Christianization of Poland

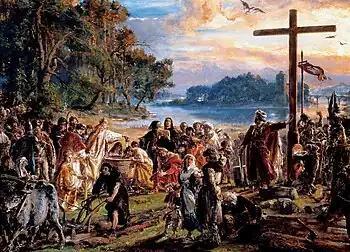
"Christianization of Poland A.D. 966." by Jan Matejko

The Christianization of Poland refers to the introduction and subsequent spread of Christianity in Poland. The impetus to the process was the Baptism of Poland, the personal baptism of Mieszko I, the first ruler of the future Polish state, and much of his court. The ceremony took place on Holy Saturday, 14 April 966 (under the Julian pre-Gregorian calendar, equivalent to 19 April 966 Gregorian), although the exact location is disputed by historians, with the cities of Poznań and Gniezno being the most likely sites. Mieszko's wife, Dobrawa of Bohemia, is often seen as a major influence on Mieszko's decision to accept Christianity.